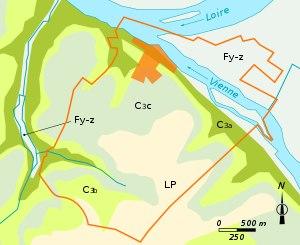
Candes-Saint-Martin, parfois abrégé « Candes » dans le langage courant, est une commune française du département d'Indre-et-Loire, en région Centre-Val de Loire.